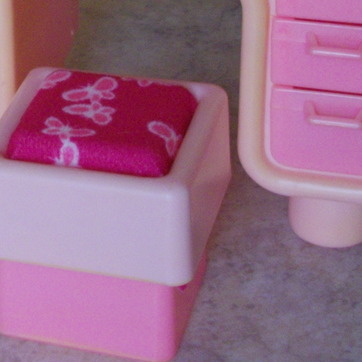
Material: plastic